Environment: real
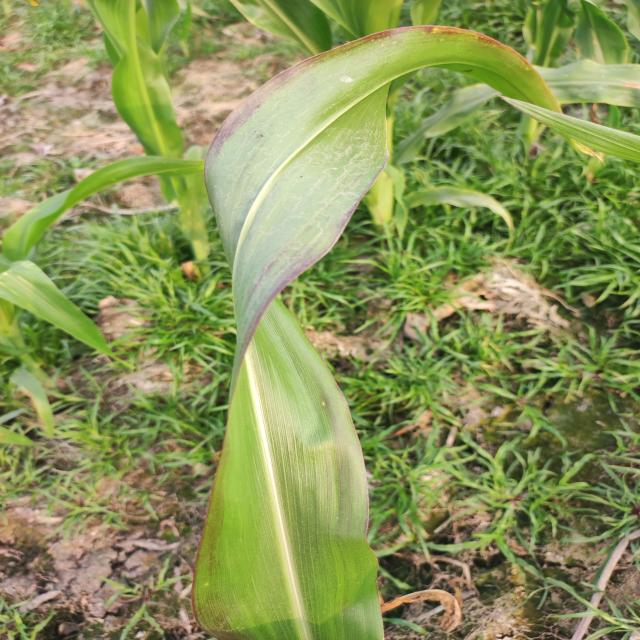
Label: phosphorus_deficiency